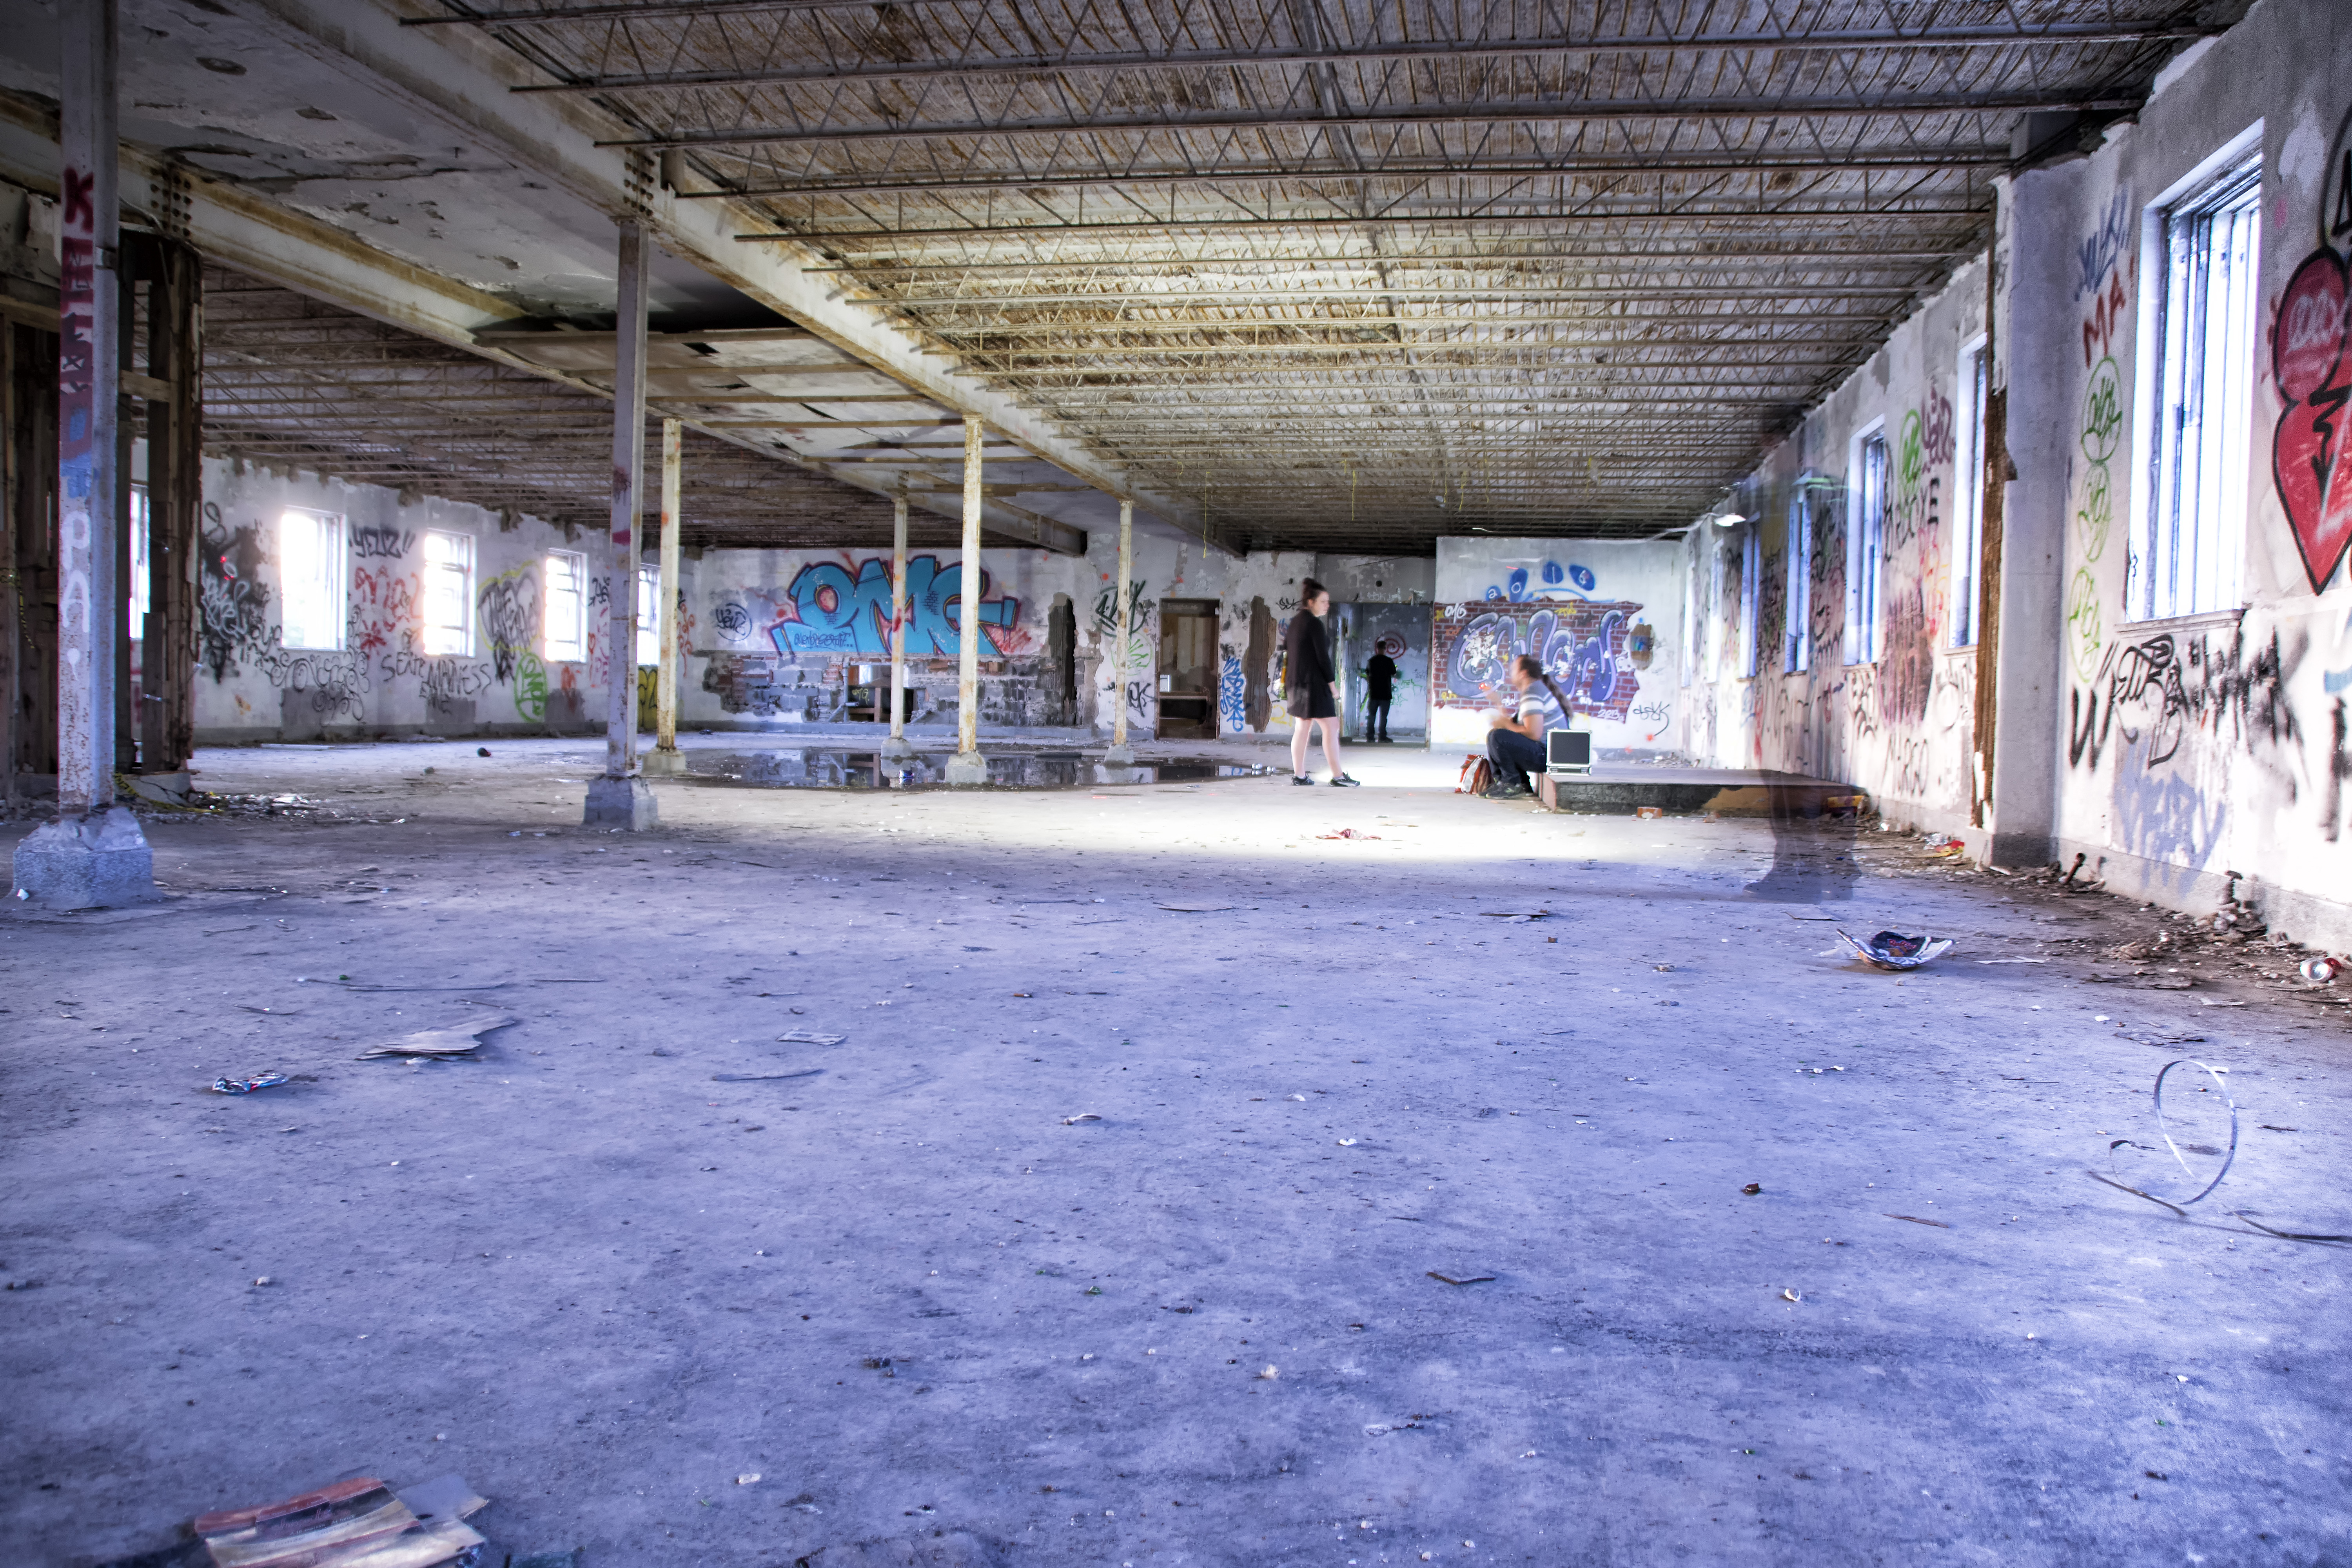
structure, street, building, city, factory, arena, de, canada, quebec, sainte, clotilde, horton, asile, asylum, urban area, sport venue